Heinrich Wilhelm Teichgräber

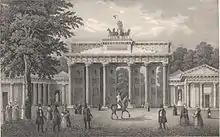

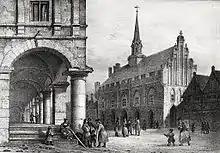

Born in Oschatz, from 1824 to 1828, Teichgräber was a student at the Dresden Academy. From about 1831 until his death aged 38, he worked as a drawing teacher and stone draughtsman in Dresden.